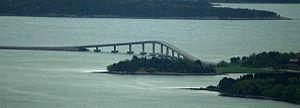
La longueur d'un pont ou d'un viaduc est mesurée entre culées, c'est-à-dire entre extrémités. Un ouvrage d'art est dit non courant dès que sa longueur dépasse 100 mètres. Il est dit exceptionnel lorsque celle-ci dépasse 500 mètres. Cet article présente la liste des ponts et viaducs de Norvège dont la longueur est supérieure ou égale à 500 mètres.
Skålavegen est une partie de la route nationale 64 située dans la commune de Molde dans le Møre og Romsdal. La route fut mise en service le 24 mai 1991 et s'étend à partir de l'intersection avec la E 39 à Lergrovik, passe par le tunnel de 2743 mètres de long sous le Fannefjord, dessert l'île de Bolsøya puis emprunte le pont Bolsøybrua de 555 mètres de long avant de retrouver l'ancienne route au hameau de Røvik dans la péninsule de Skålahalvøya.